Mary Lee Ware

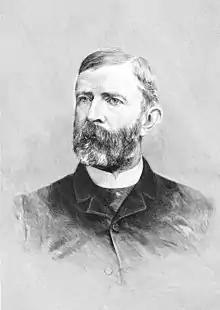

The "ever-loyal and ever-generous" Mary Lee Ware and her mother were drawn into the Glass Flowers enterprise in 1886 when her former teacher, Professor George Goodale, approached them with his idea to populate the new Botanical Museum (of which he was the first director) with Blaschka glass specimens. Being independently wealthy and (already) liberal benefactors of Harvard's botany department, Mary convinced her mother to agree to underwrite the 200 mark consignment, but this was done anonymously at first (and would remain so until 1888). The uncannily lifelike models arrived in the spring of 1887 and enchanted the Wares. Then, that same year, Dr. Charles Ware died, thus filling the two women with the desire to provide Harvard with a donation in his memory. Hence, when the official contract was signed between the Mary and her mother, Leopold and Rudolf, and Harvard, the agreement was that the collection would be a memorial to the now-deceased Doctor: "The first Blaschka glass flowers are formally presented to the Botanical Museum as a memorial to Dr. Charles Eliot Ware, Class of 1834, by his widow Elizabeth C. Ware and daughter Mary L. Ware." Today, there is a large bronze plaque in the exhibit's center formally dedicating it to the nature-loving Doctor, father, and husband. The initial contract signed dictated that the Blaschkas need only work half-time on the models, thus allowing them to continue their work making glass marine invertebrates. However, in 1890, they and Goodale - acting on behalf of the Wares - signed an updated version that allowed Leopold and Rudolf to work on them (the Glass Flowers) full-time; some sources detail the agreement as a shift from a 3-year contract to a 10-year one, agreed to once Goodale convinced Mary and her mother of the wisdom in doing so. It is also noted by Prof. Goodale in the "Annual reports of the President and Treasurer of Harvard College 1890-1891" that the updated contract was partly due to the Blaschkas insisting that it was impossible to craft the botanical models for half the year and the marine ones the other half; "they said that they must give up either one or the other." Furthermore, the report notes that the activity of the Blaschka "has been greatly increased by their exclusive devotion to a single a single line of work." Later, in 1889, Leopold made and gifted a bouquet of glass flowers to the Wares which, at some later date, was given to Harvard and is now part of the Glass Flowers exhibit.